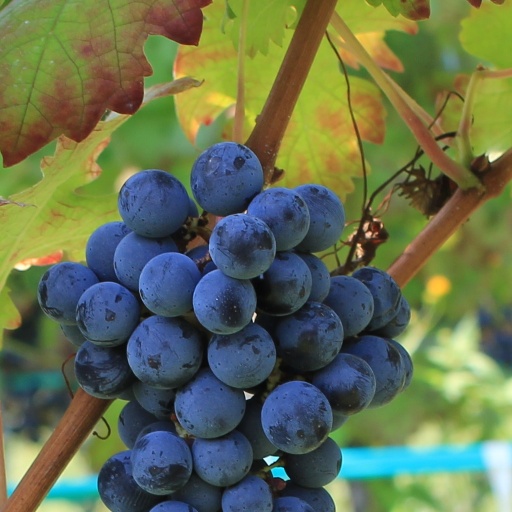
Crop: grape